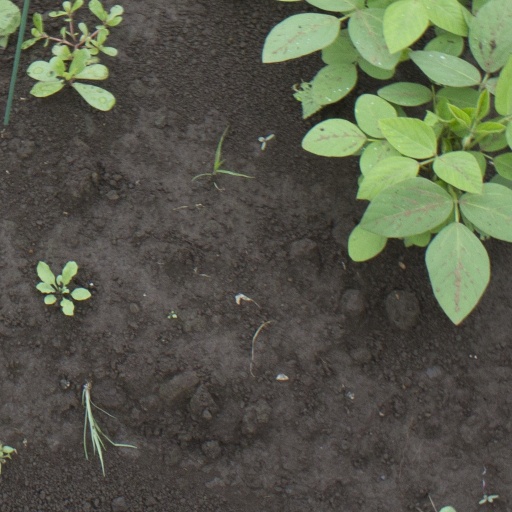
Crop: soybean